Tasseography

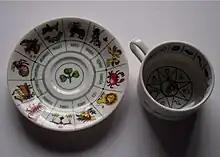
Zodiac cup and saucer with zodiac signs and shamrock

The "Encyclopedia of Occultism & Parapsychology, Fifth Edition, Vol. 2", edited by J. Gordon Melton, notes: